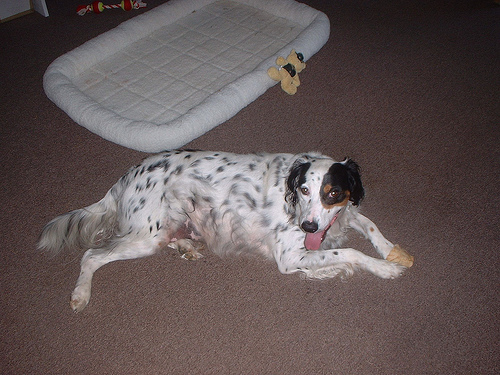
Animal: dog
Breed: english setter